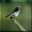
Label: bird